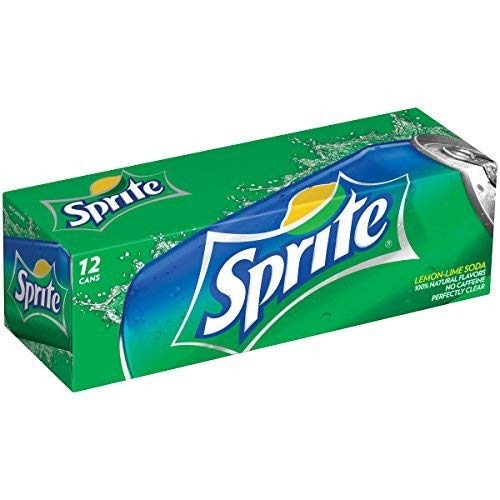
Item Name: Sprite Lemon-Lime Soda - 12 oz cans - Fridgepack
Bullet Point 1: Lemon-Lime Flavor: This Sprite soda has a refreshing lemon-lime flavor.
Bullet Point 2: 12 Ounce Cans: Each can contains 12 fluid ounces of soda.
Bullet Point 3: Light Caffeine Content: This Sprite has low caffeine content, making it a refreshing soda for any time of day.
Bullet Point 4: Refreshing Citrus Taste: The lemon and lime flavors create a crisp, refreshing citrus taste.
Bullet Point 5: Trusted Brand: Sprite is a popular soda brand known for its crisp, refreshing flavor.
Value: 12.0
Unit: Ounce

Price: 8.12